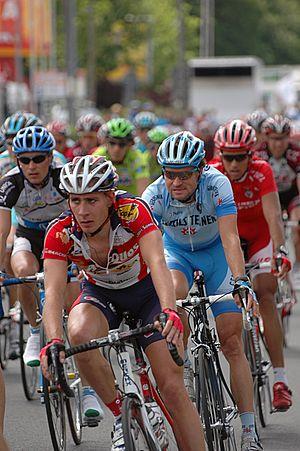
Sven Renders est un coureur cycliste belge, passé professionnel en 2005.